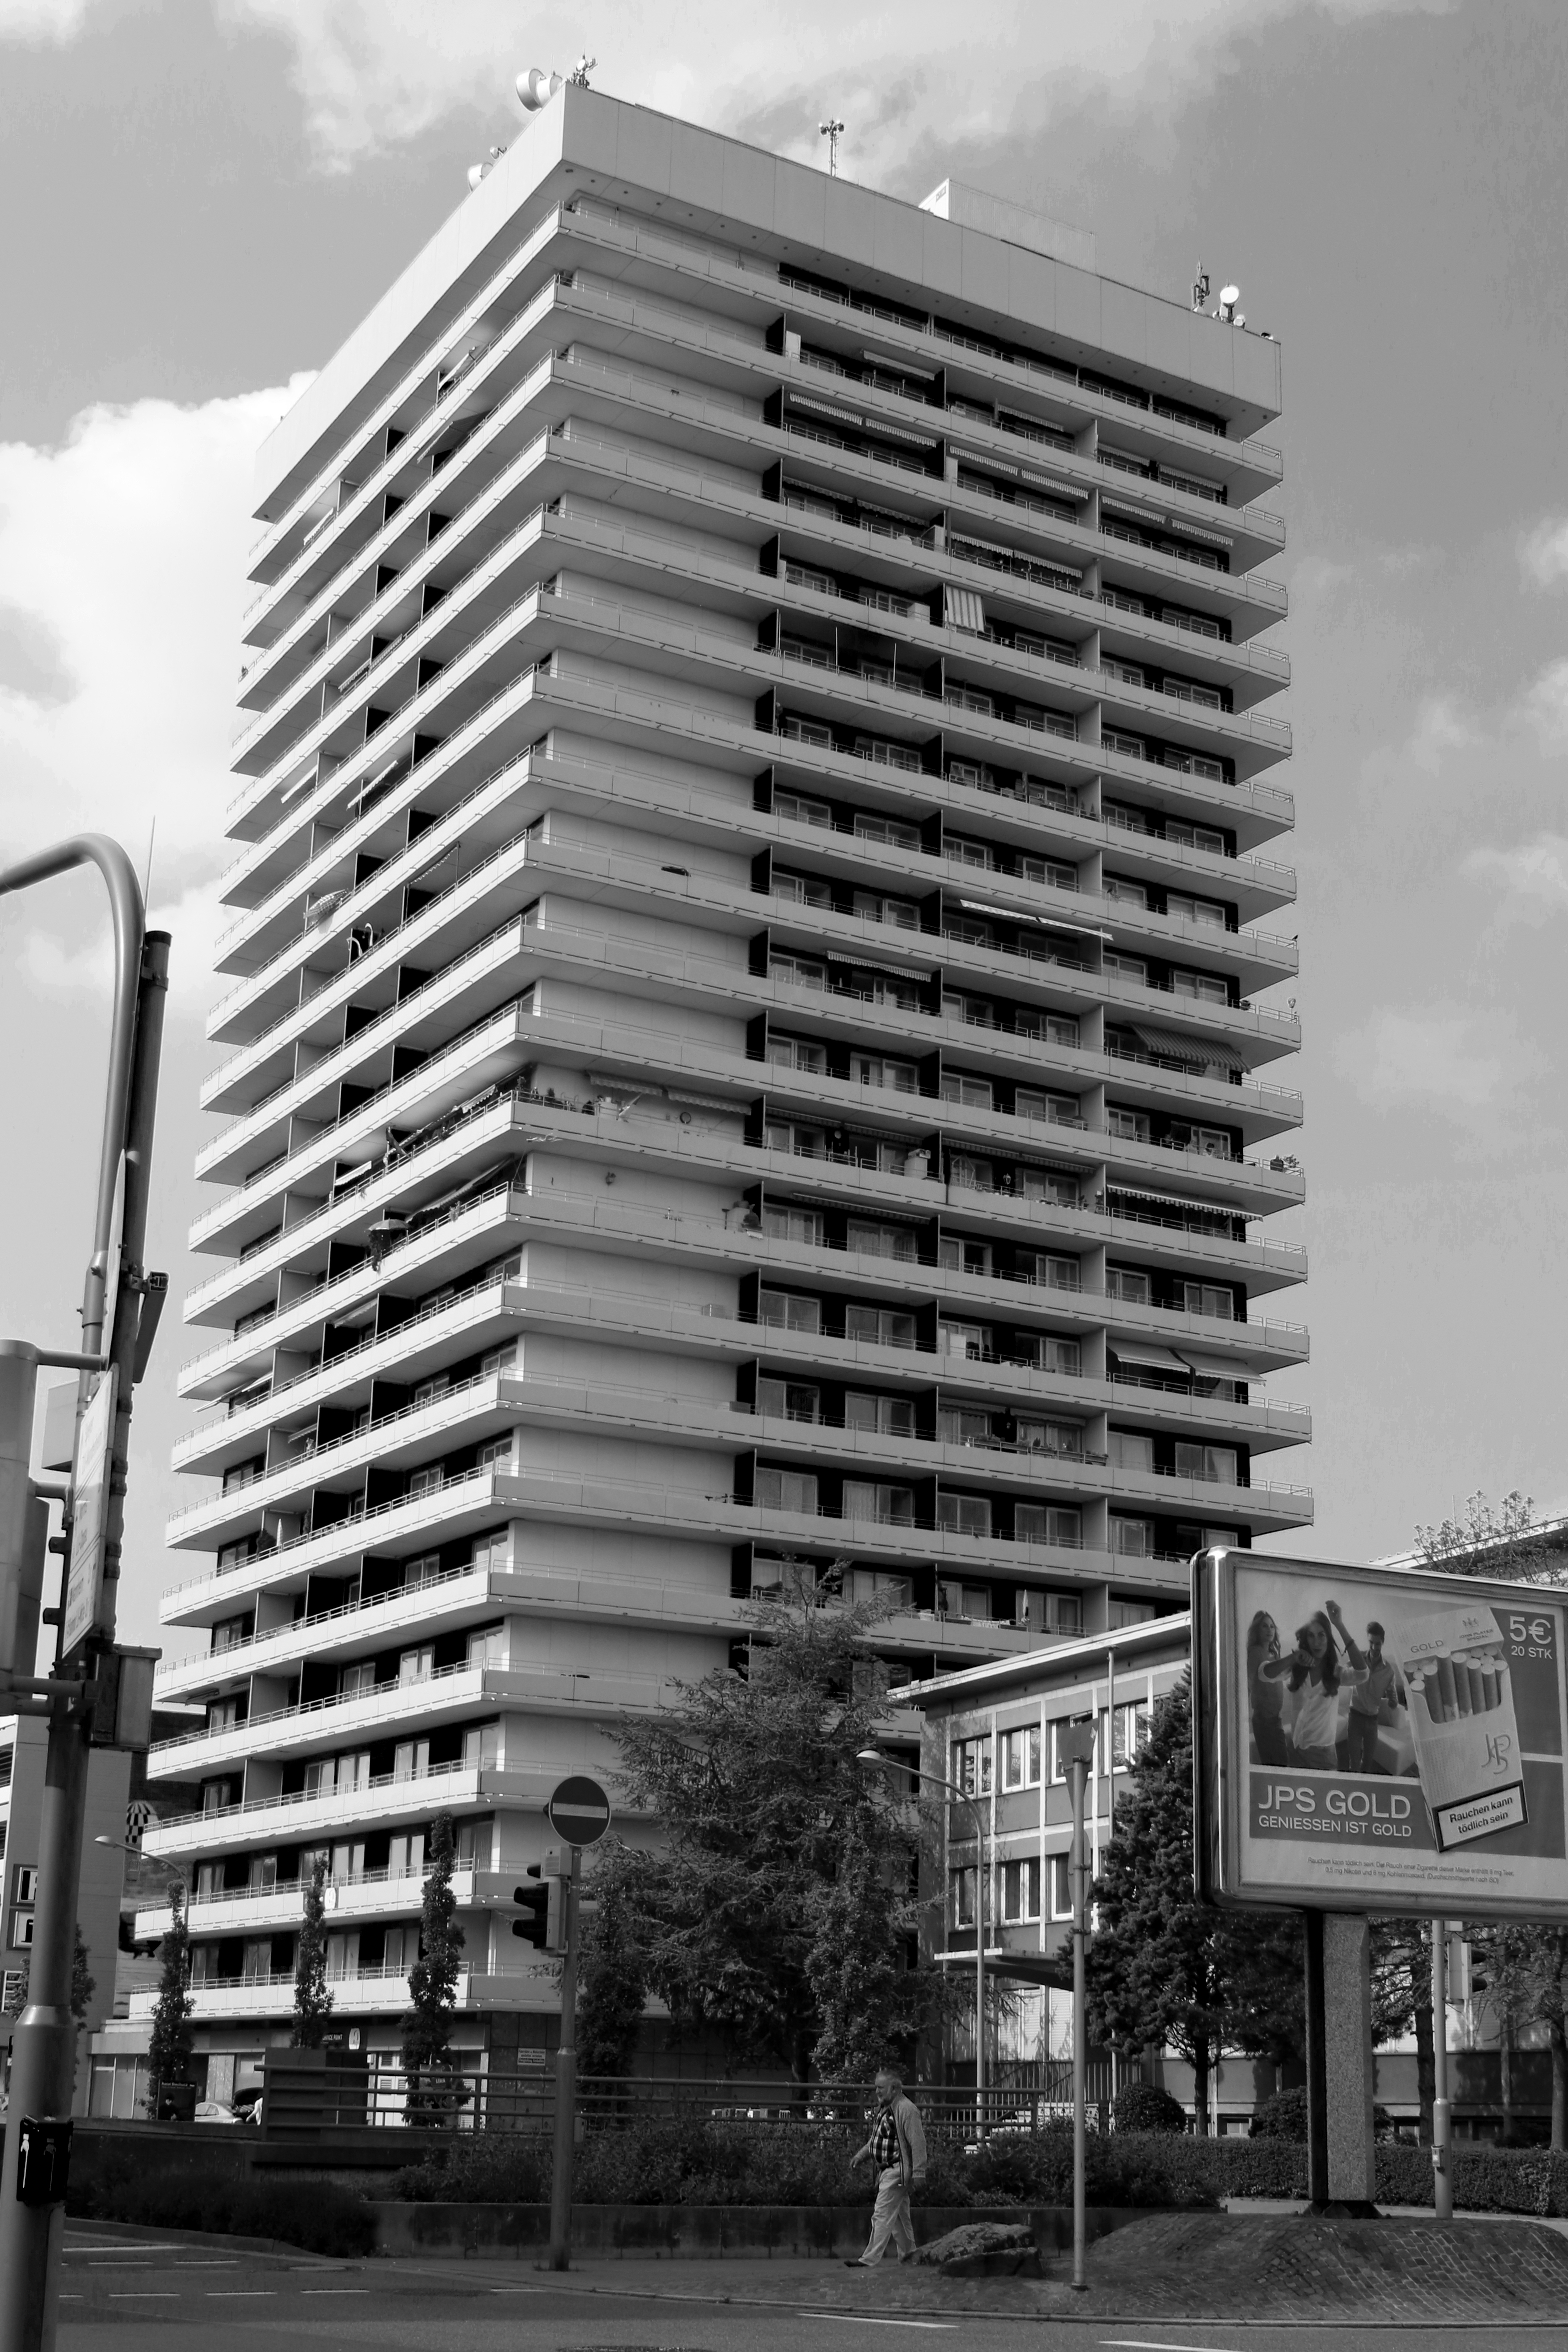
black and white, architecture, street, building, city, skyscraper, cityscape, downtown, facade, monochrome, tower block, bw, blackandwhite, blackwhite, alemania, allemagne, sw, schwarzweiss, schwarzweis, headquarters, germania, ludwigshafen, schwarzweissfotografie, schwarzweisfotografie, ludwigshafenrhein, ludwigshafenrh, metropolis, condominium, neighbourhood, urban area, monochrome photography, residential area, human settlement, metropolitan area, brutalist architecture